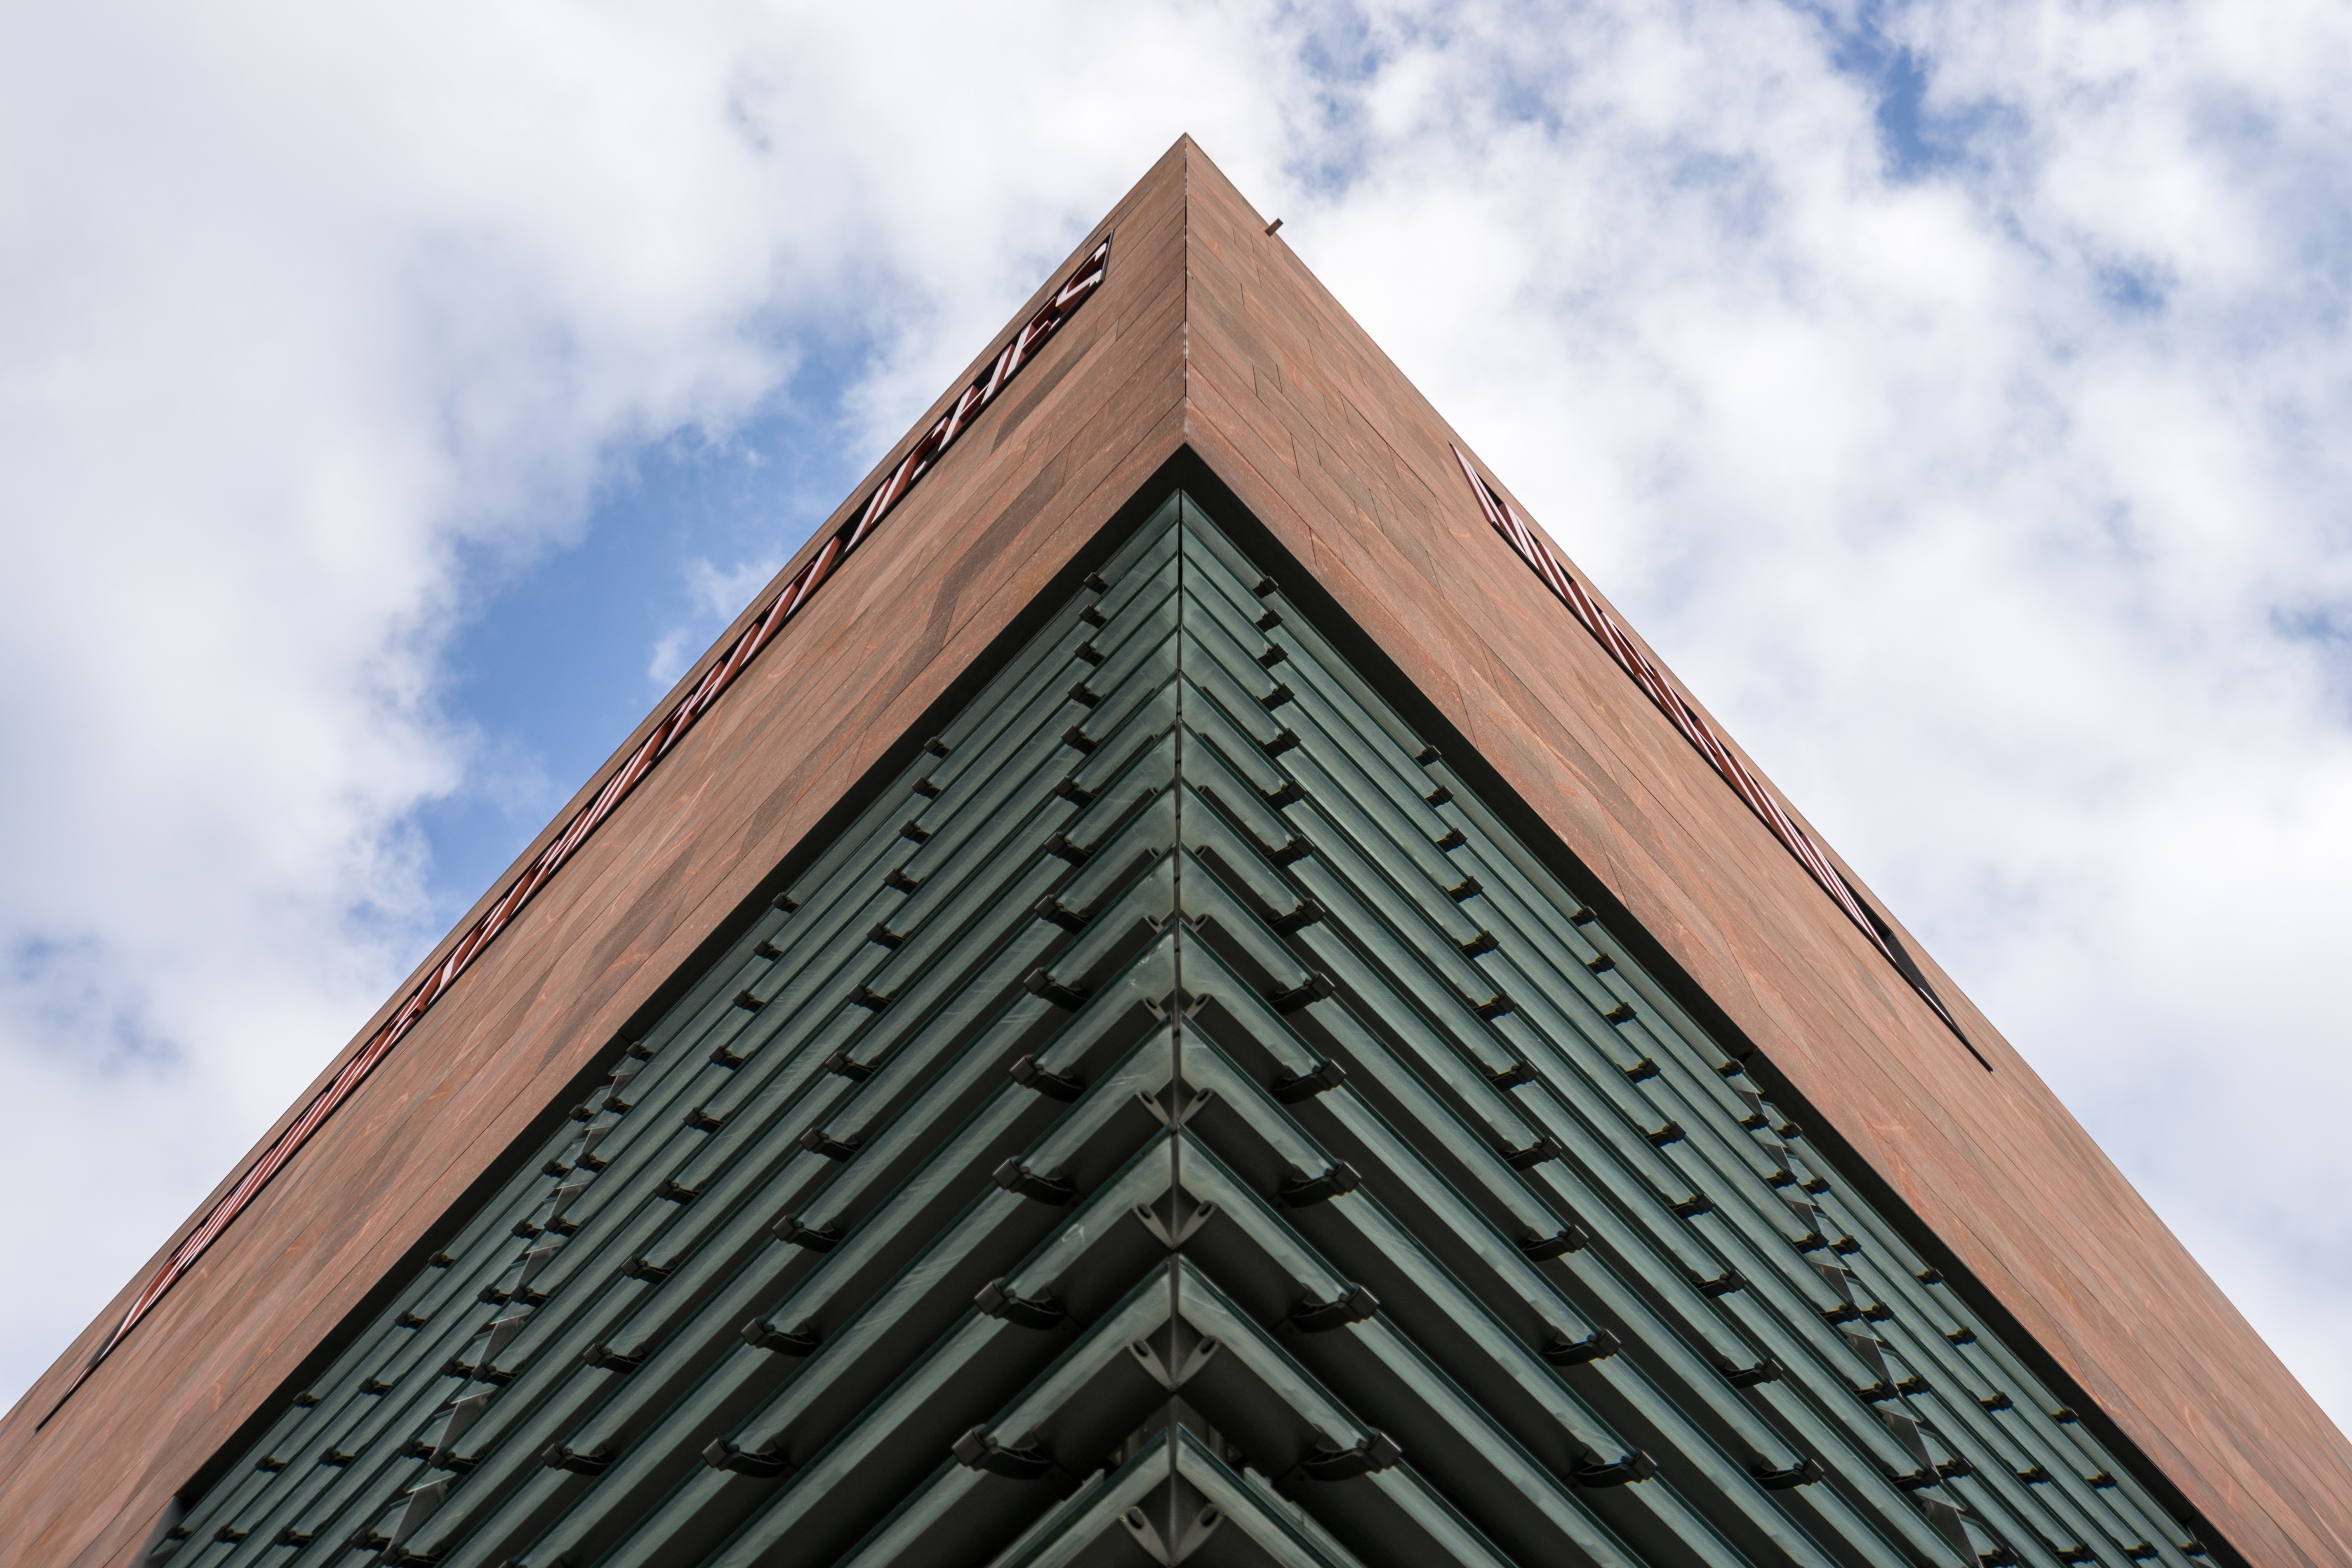
architecture, sky, roof, building, skyscraper, tower, landmark, facade, blue, church, place of worship, spire, steeple, symmetry